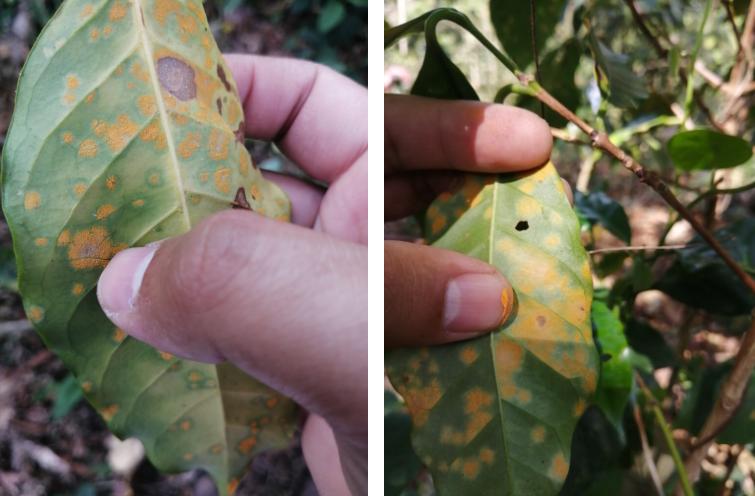
Plant: Coffee
Disease: coffee leaf rust